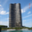
Label: skyscraper